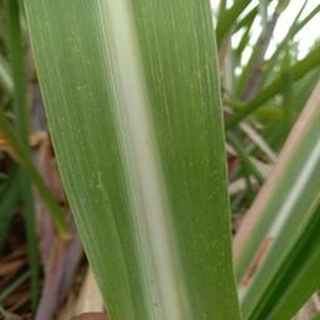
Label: sugarcane_mosaic